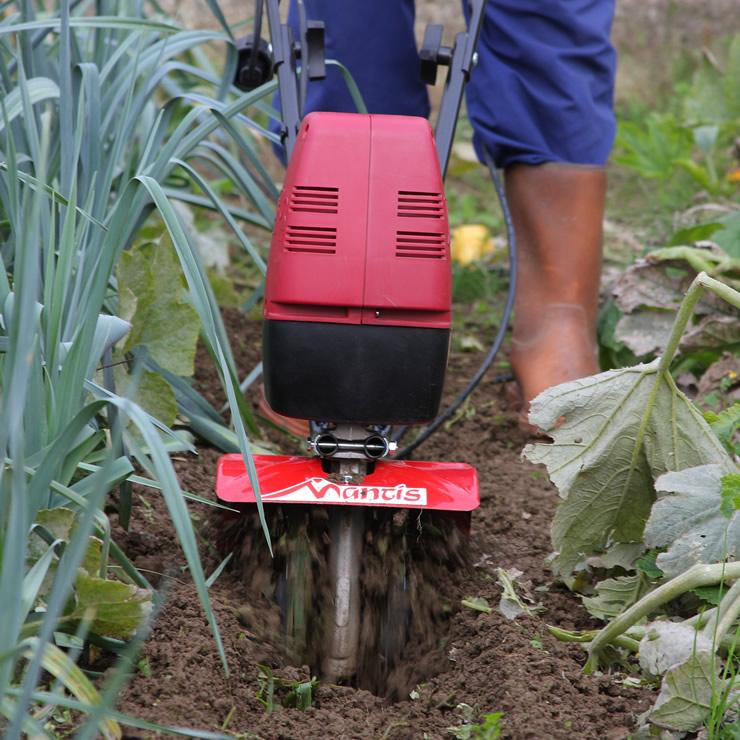
Mashine ya kulimia inayofanya kazi hiyo shambani na mkulima, yenye rangi nyekundu. Mandhari ya mbogamboga za rangi ya kijani kibichi ikizunguka eneo hilo.